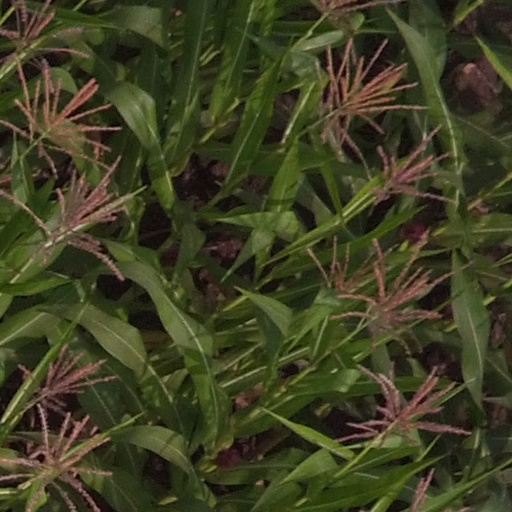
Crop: maize; corn